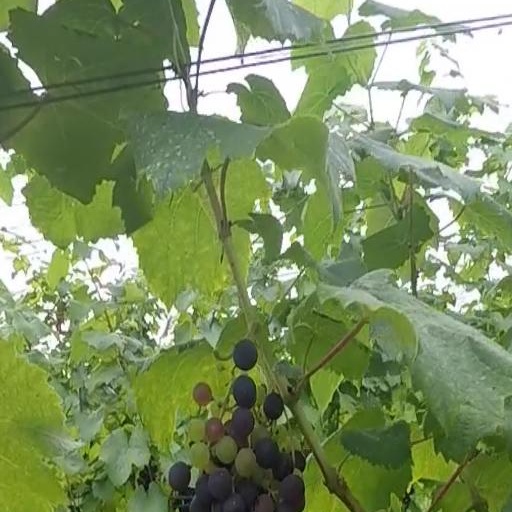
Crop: grape